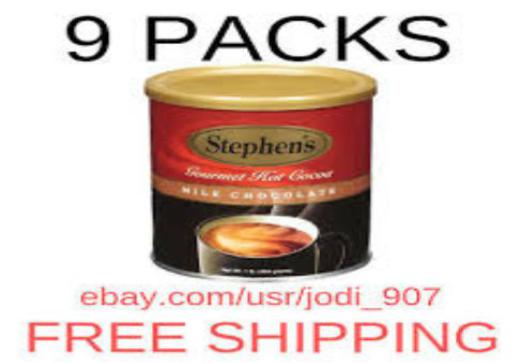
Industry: Food